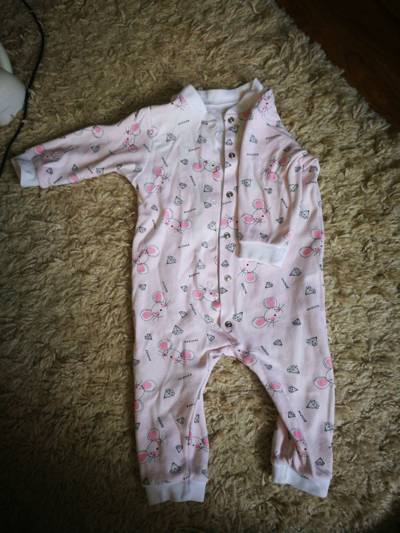
Waste category: clothes